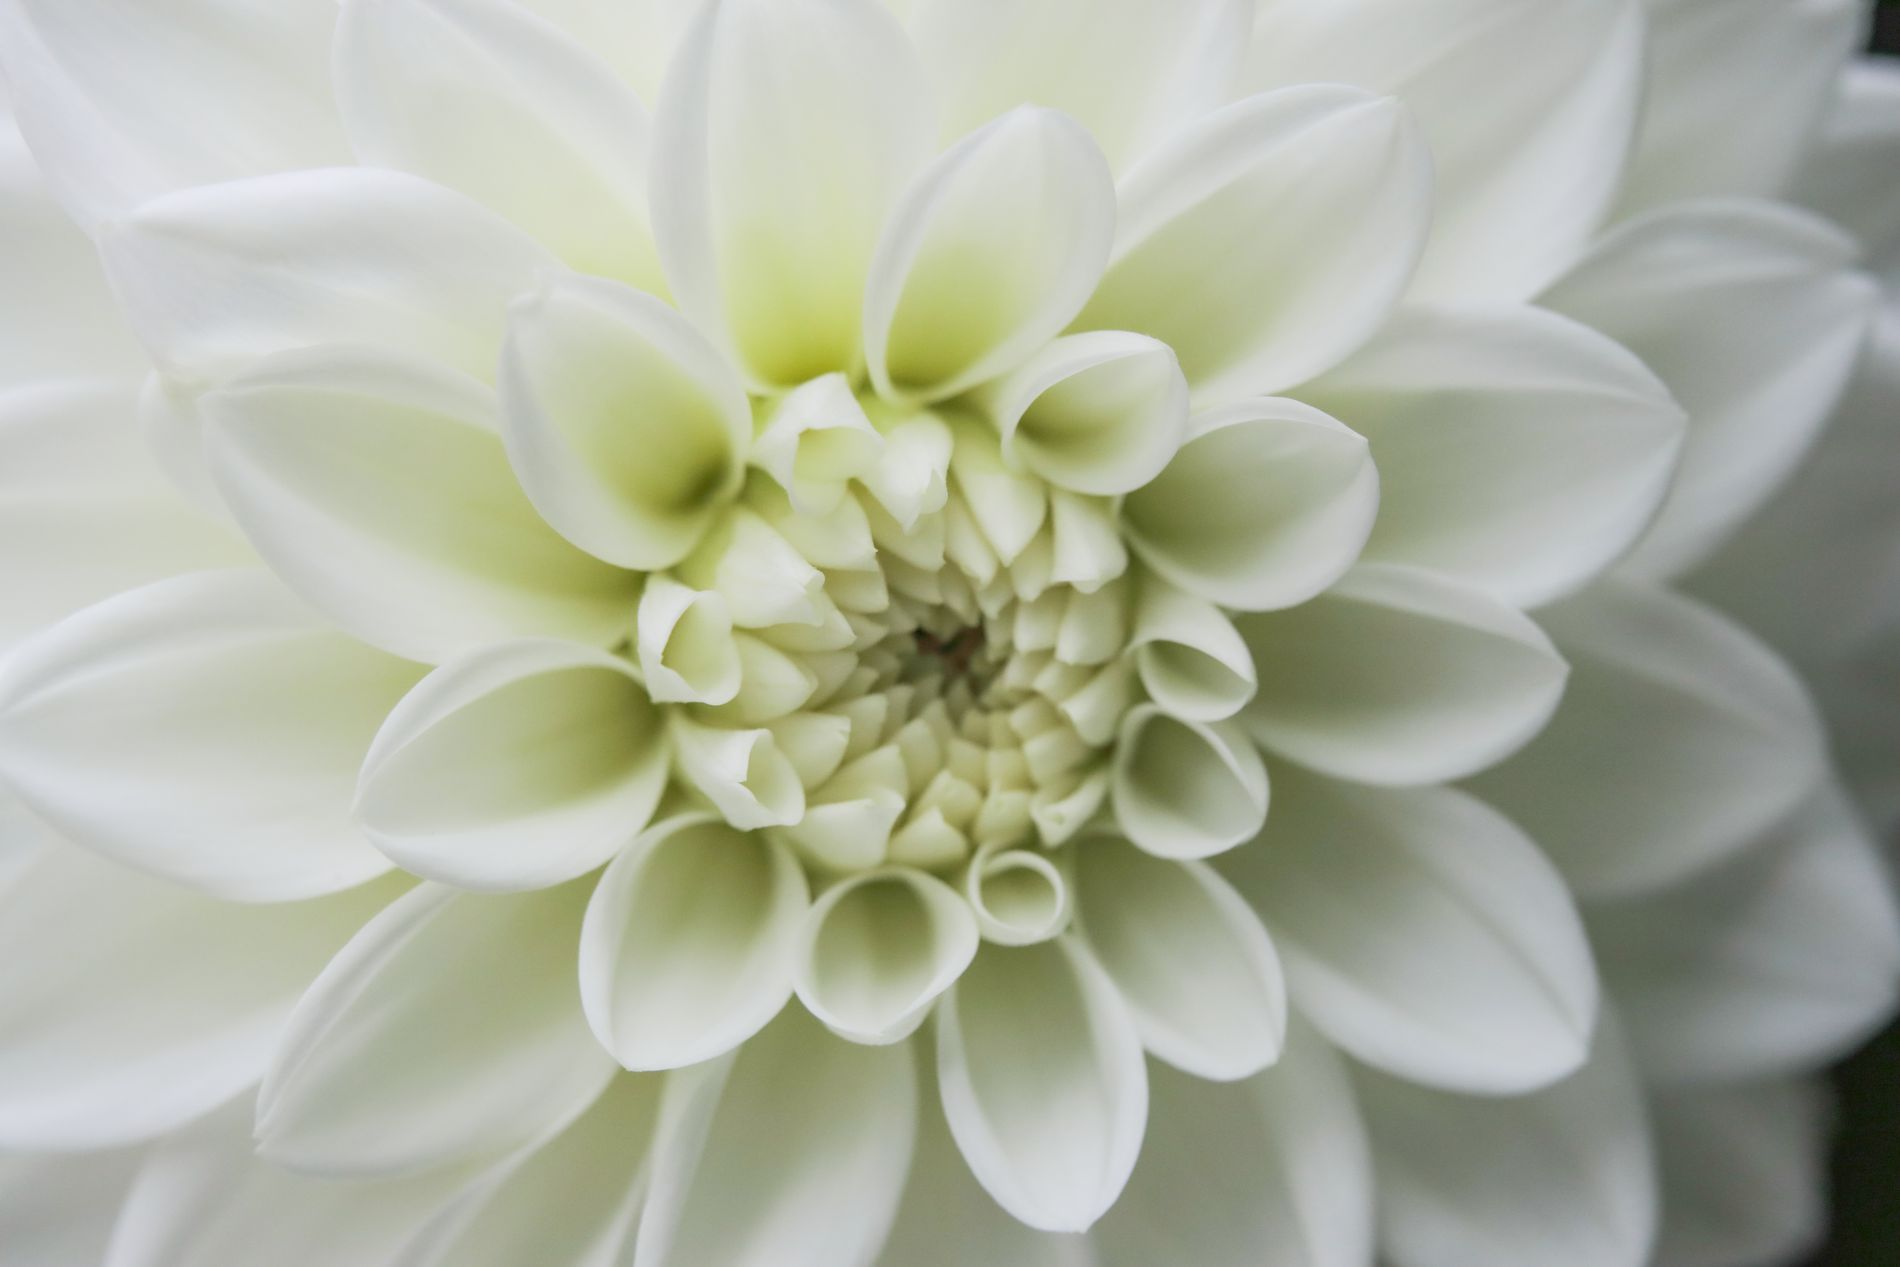
White Dahlia
In this picture we find a kind of beautiful flower, which is the dahlia flower. We find the camera completely focused on the flower, and it appears with all its beautiful details, starting with the white color and the shape of the flower’s harmonious leaves. At the edges, the leaves are large, while when we look at the middle, the leaves get smaller little by little.
A close-up shot of a dahlia flower. The lighting is soft and diffused, bringing out the gentle texture of the petals, while the sharp focus highlights the flower’s natural elegance and complexity. The picture is beautiful and calm with its colors and naturalness.
Labels: Dahlia, Flower, Plant, Daisy, Petal, Beverage, Milk
Camera: Canon Canon EOS R
Lens: TAMRON SP 90mm F/2.8 Di VC USD MACRO1:1 F017
Aperture: F4.5
Exposure: 1/320 sec
ISO: 800
Focal length: 90.0 mm